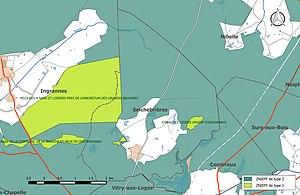
Carte des Zones naturelles d'intérêt écologique faunistique et Floristique (ZNIEFF) de la commune de fr:Seichebrières.
Seichebrières est une commune française, située dans le département du Loiret en région Centre-Val de Loire.